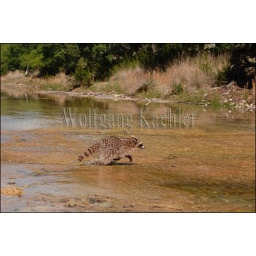
Usa, texas, hill country near hunt, racoon crossing river